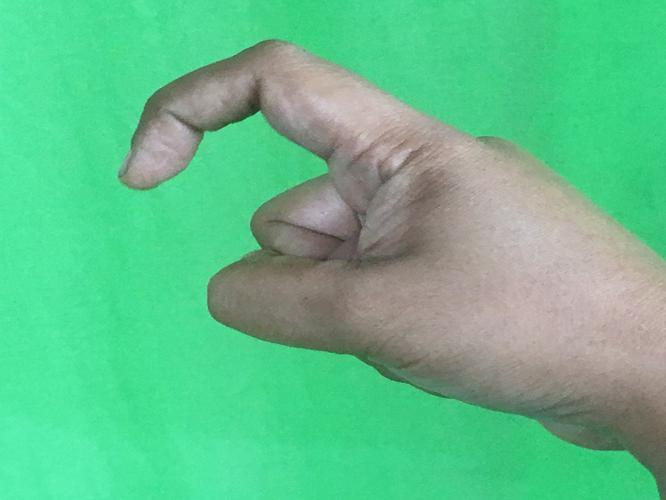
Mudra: Tamarachudam
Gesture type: single_hand